Emblems of Conduct

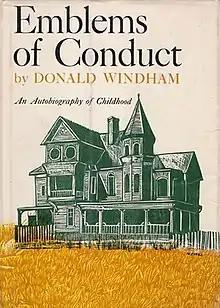

Emblems of Conduct is a book by American writer Donald Windham, first published in 1963. It is a personal memoir, an account of his early life in Atlanta.